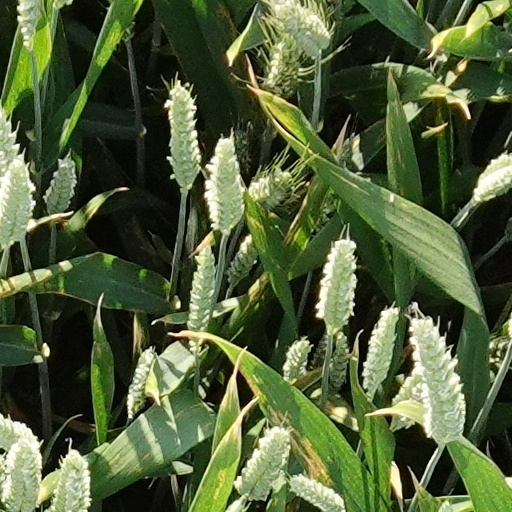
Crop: wheat